Boy Waterman

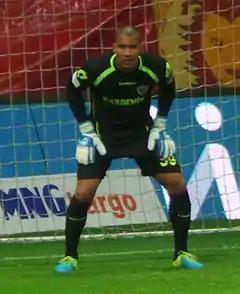
Waterman playing for Karabükspor in 2013

Boy Waterman (born 24 January 1984) is a Dutch former professional footballer who played as a goalkeeper.